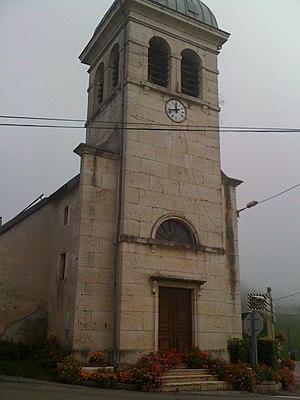
Arvière-en-Valromey est une commune nouvelle française résultant de la fusion — au 1ᵉʳ janvier 2019 — des communes de Brénaz, Chavornay, Lochieu et Virieu-le-Petit, située dans le département de l'Ain en région Auvergne-Rhône-Alpes.